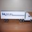
Label: truck